Liberation of Hanover

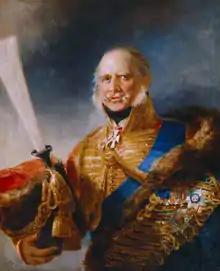
"Portrait of the Duke of Cumberland" by George Dawe. Cumberland took part in the liberation and in 1837 became King of Hanover.

The former Electorate was liberated by Allied troops under the overall command of Marshal Bernadotte of Sweden who was operating under a large subsidy from Britain. After Leipzig Sir Charles Stewart, the British envoy to Prussia and younger brother of the Foreign Secretary Lord Castlereagh was ordered to be on the spot.